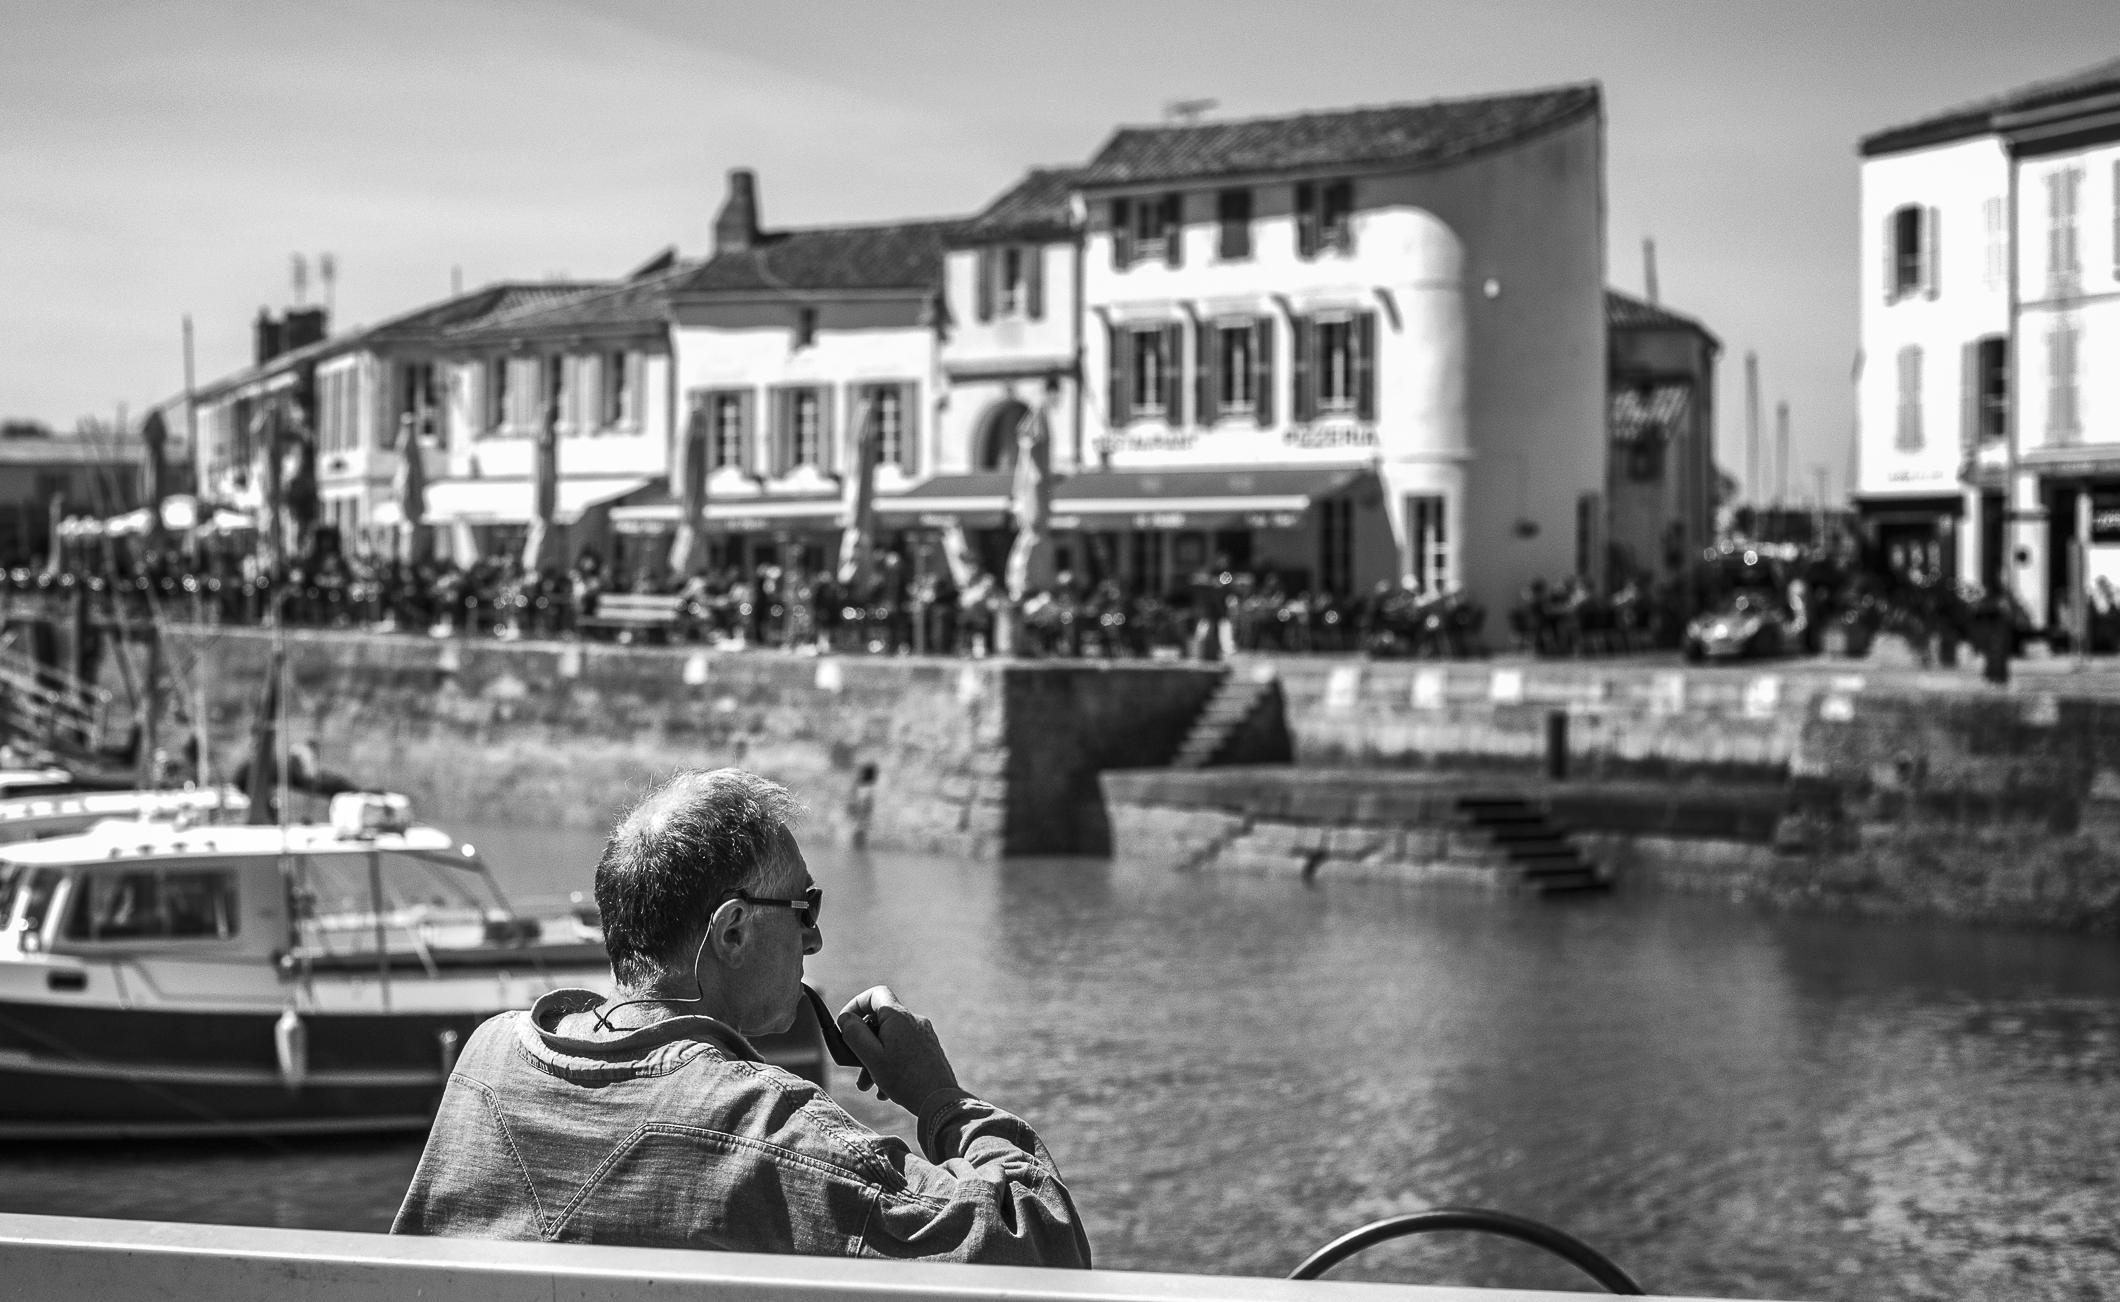
dock, black and white, boat, alone, canal, france, europe, vehicle, port, nikon, monochrome, waterway, bateau, pcheur, nikkor, d750, gondola, curuyann, charente, leder, stmartinder, monochrome photography